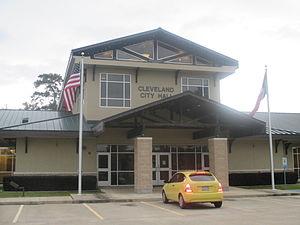
La ville de Cleveland est située dans le comté de Liberty, dans l’État du Texas, aux États-Unis. Sa population s’élevait à 7 675 habitants lors du recensement de 2010, estimée à 8 127 habitants en 2016.